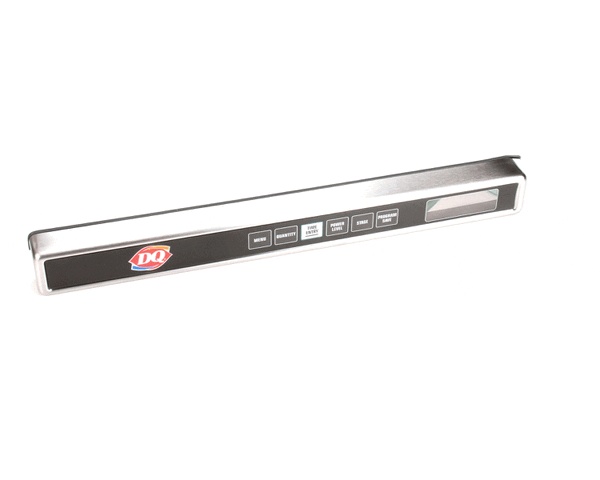
R0130112
Amana Commerical R0130112 TOUCH PANEL.TOP. AMA 13036459
Brand: Amana Commerical
Category: Business & Industrial > Food Service > Vending Machines > Snack Vending Machines